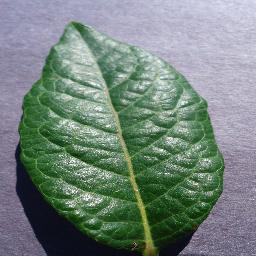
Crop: blueberry
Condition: healthy